Embryons desséchés

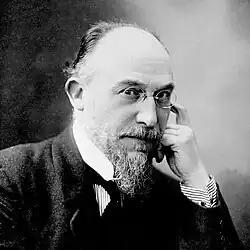
Erik Satie

Embryons desséchés (""Desiccated embryos"") is a piano composition by Erik Satie, composed in the summer of 1913. The composition consists of three little movements, each taking about two to three minutes to play.